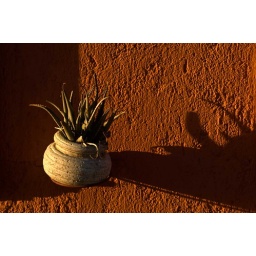
Presidente Intercontinental in Los Cabos, shadows from the flower pot at sunset.